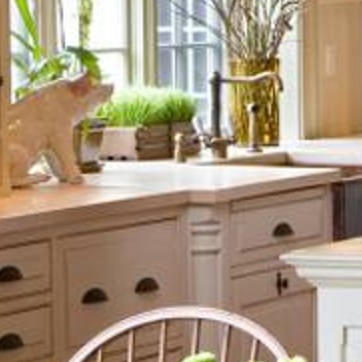
Material: polishedstone